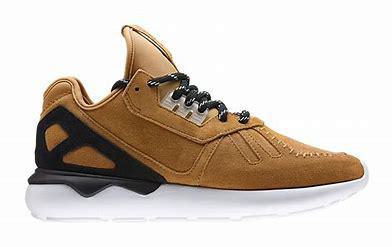
Brand: Adidas
Model: Tubular Runner